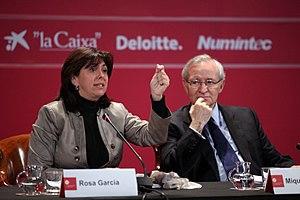
Rosa García García est une mathématicienne et dirigeante d'entreprise espagnole. Elle est présidente et conseillère déléguée de Siemens en Espagne, présidente de la Chambre de commerce Allemande en Espagne et conseillère indépendante de Acerinox et Bankinter. Elle est également membre du Conseil assesseur universitaire de l'Université européenne de Madrid. Elle réalise une grande partie de sa carrière professionnelle aux États-Unis.